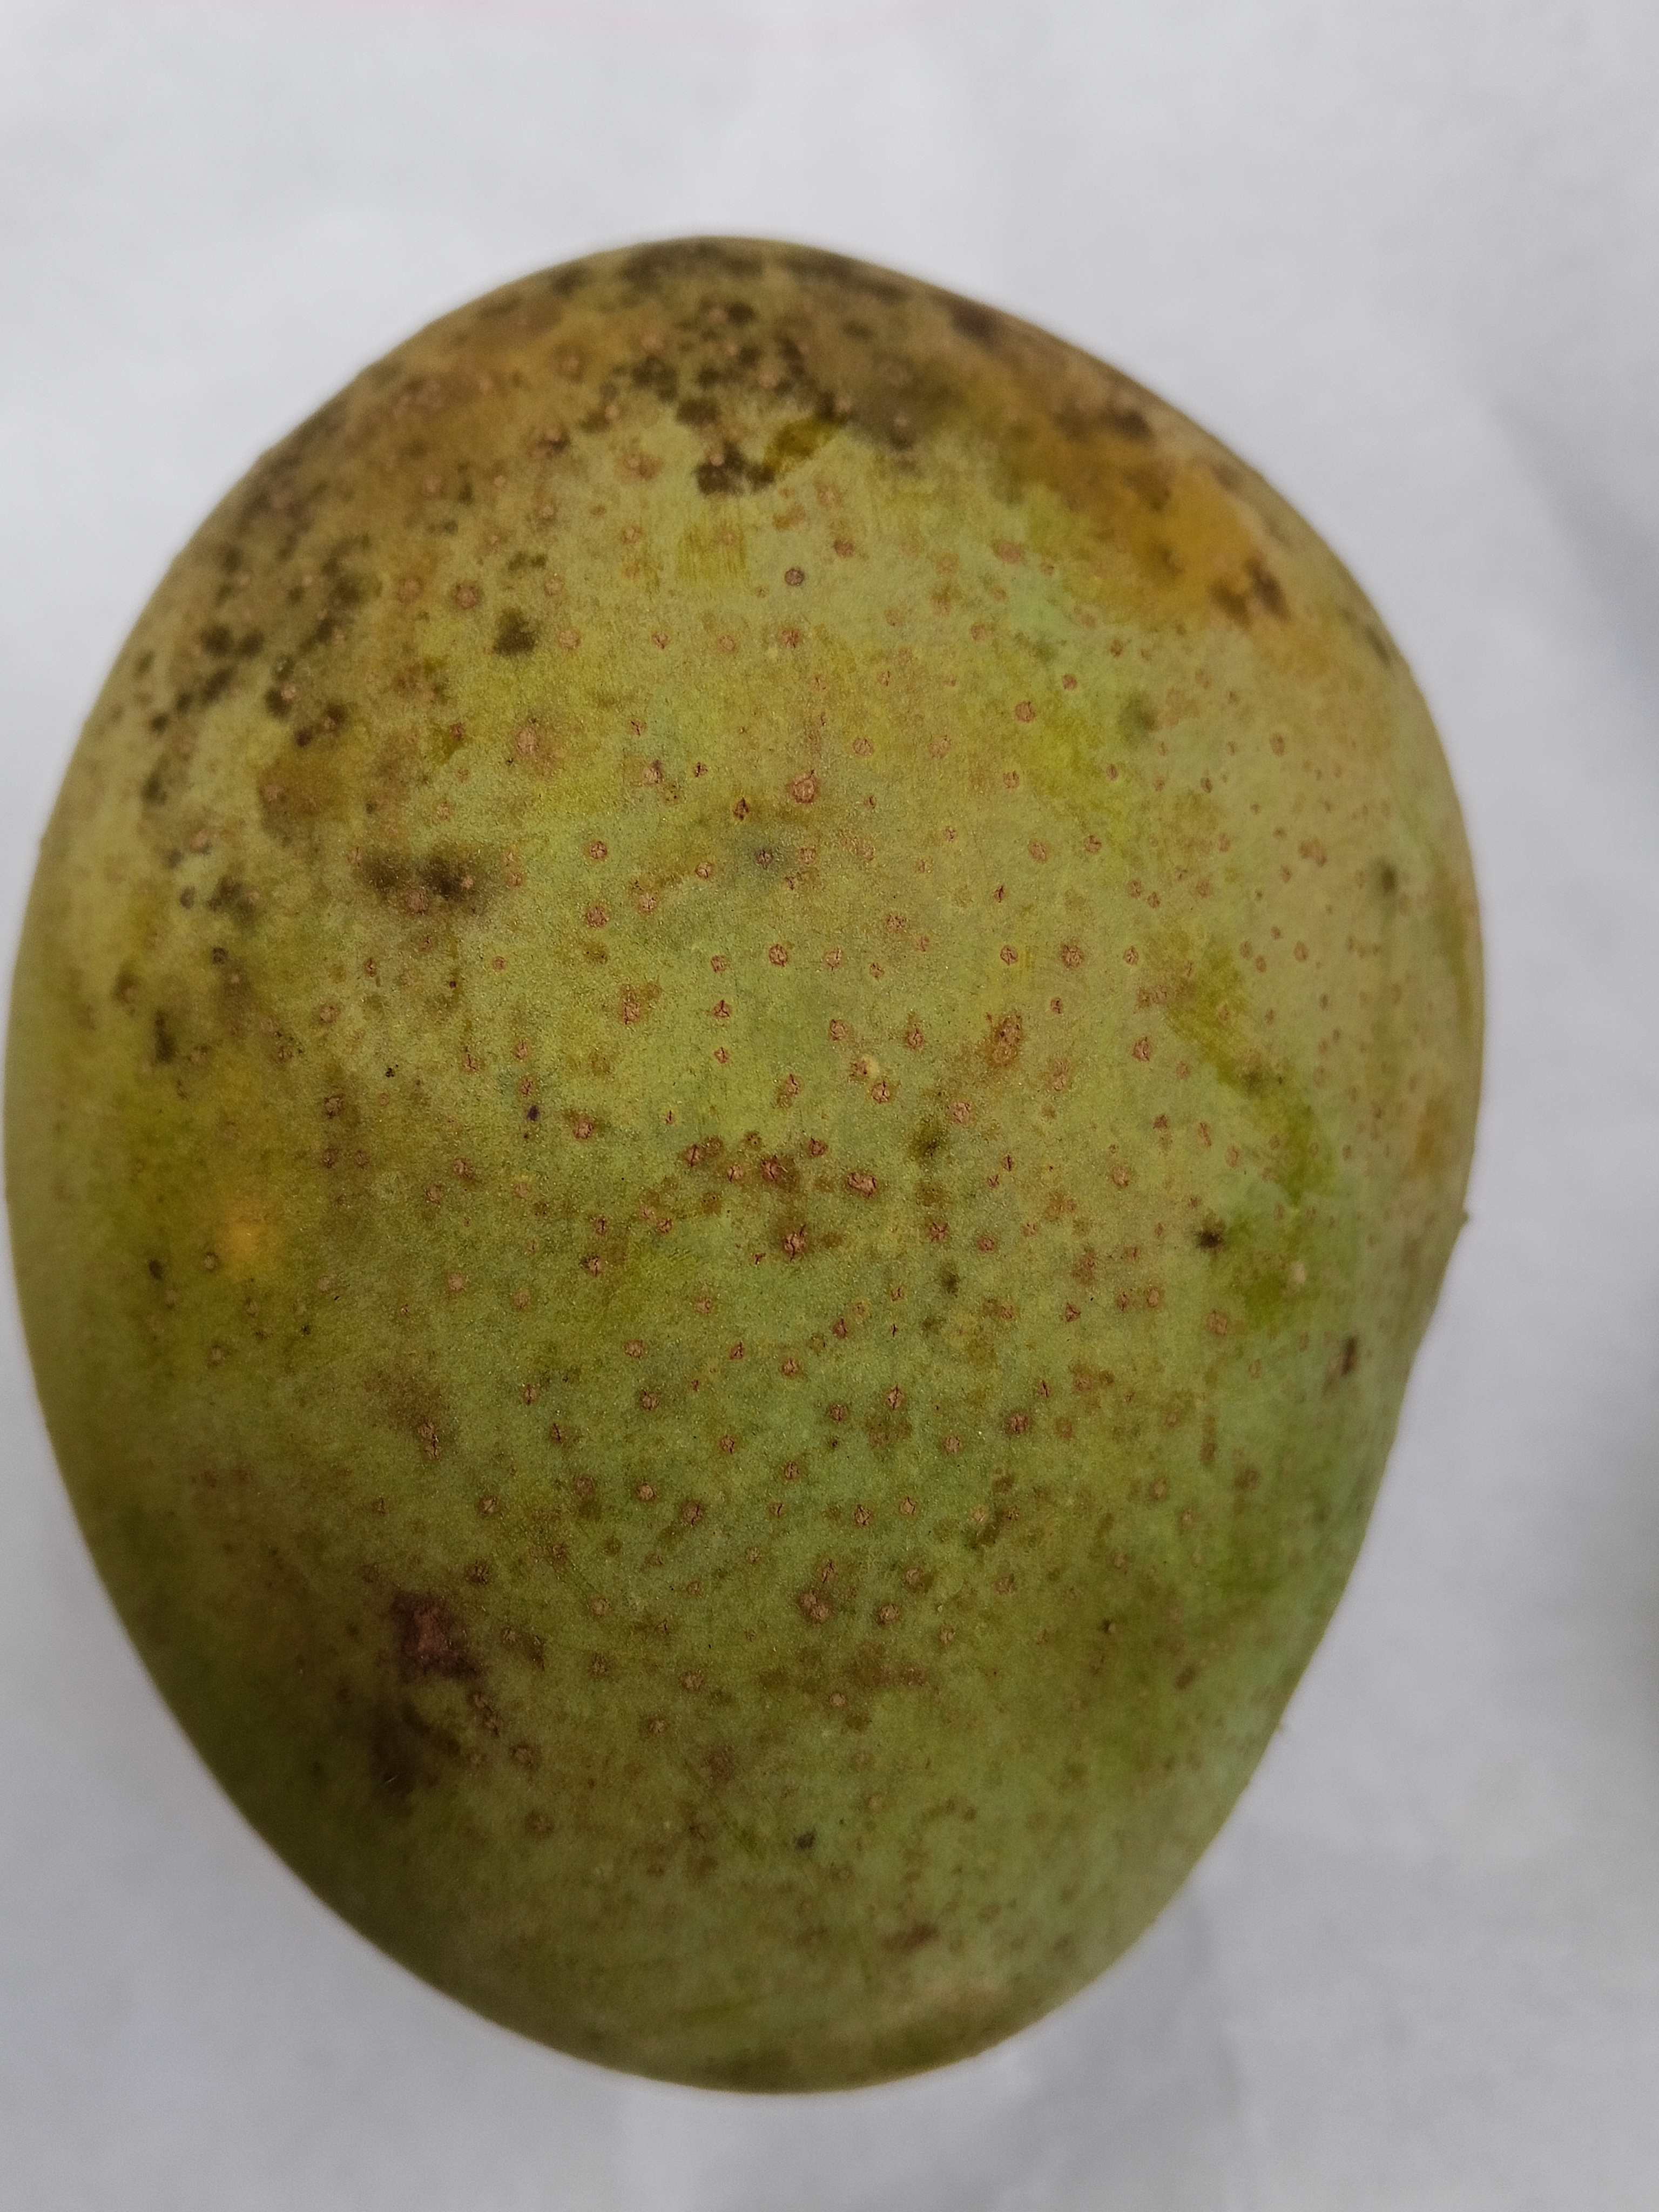
Mango variety: Himsagar